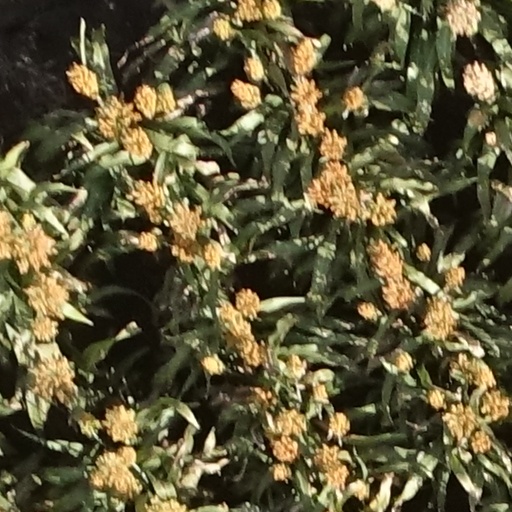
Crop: sorghum